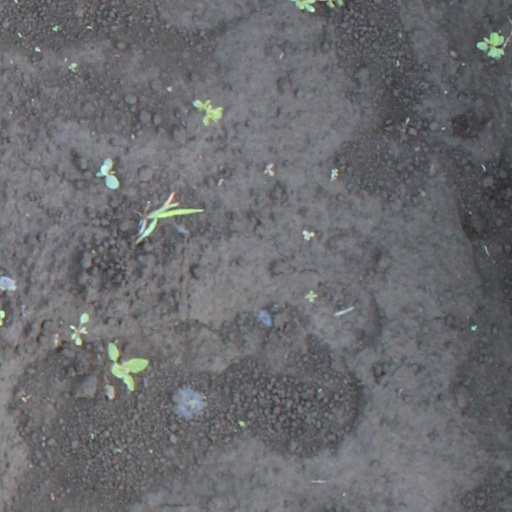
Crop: soybean